Tristan and Isolde (Egusquiza)

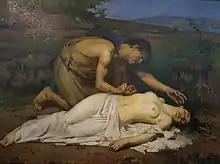
João Marques de Oliveira, "Cephalus and Procris" (1879) (Soares dos Reis National Museum)

He likely took inspiration from "The Two Commanders" (1866) by José Casado del Alisal for the placement of Isolde's proper right arm. The work borrows elements from "Cephalus and Procris" (1879) by João Marques de Oliveira, with similarities in the structure and lighting of the two paintings and common elements such as the landscape and a semi-nude, dead female figure. Egusquiza likely also borrowed from another painting titled "Tristan and Isolde" (1887) by Jean Delville for his depiction of Isolde's body.